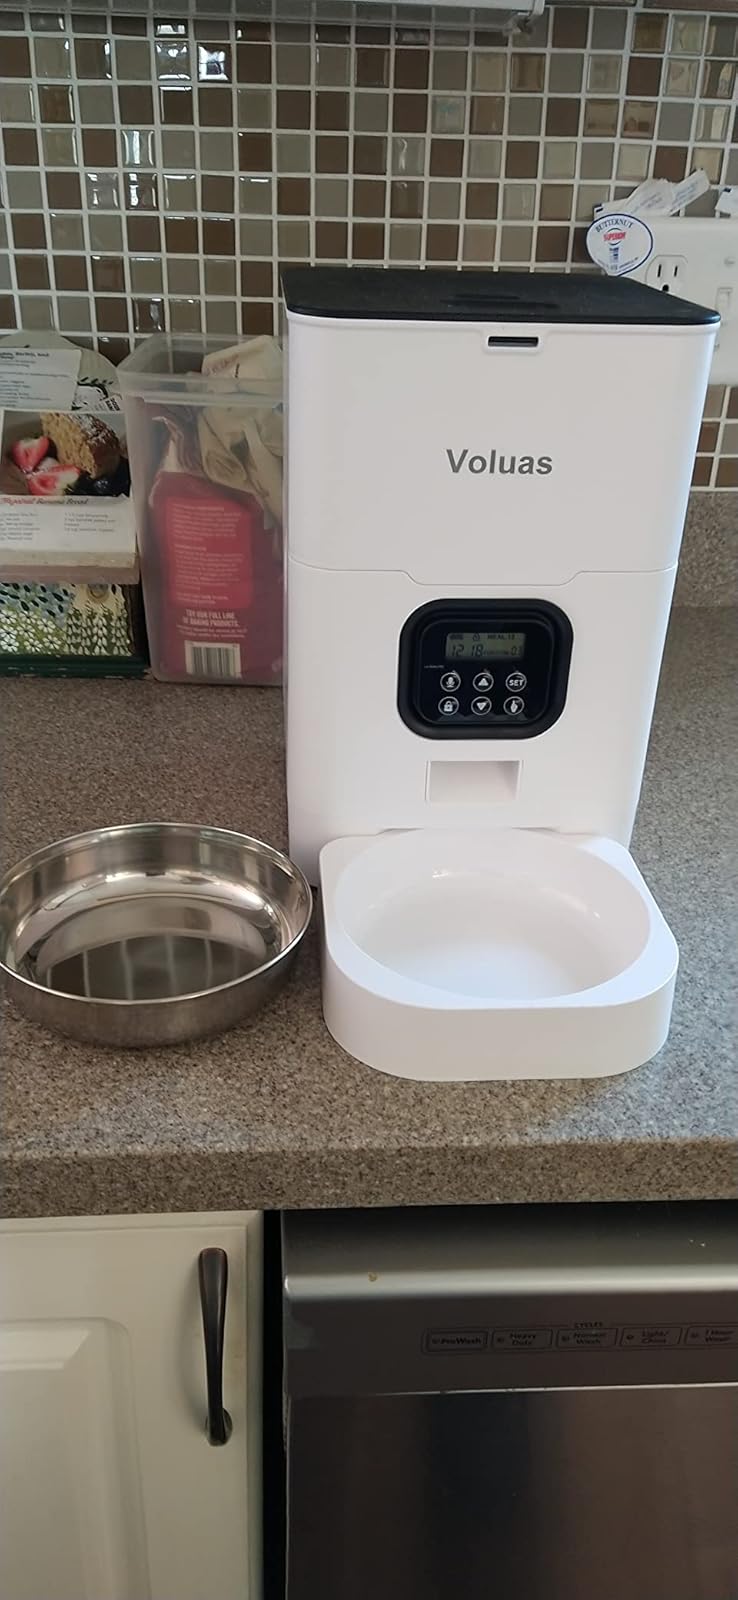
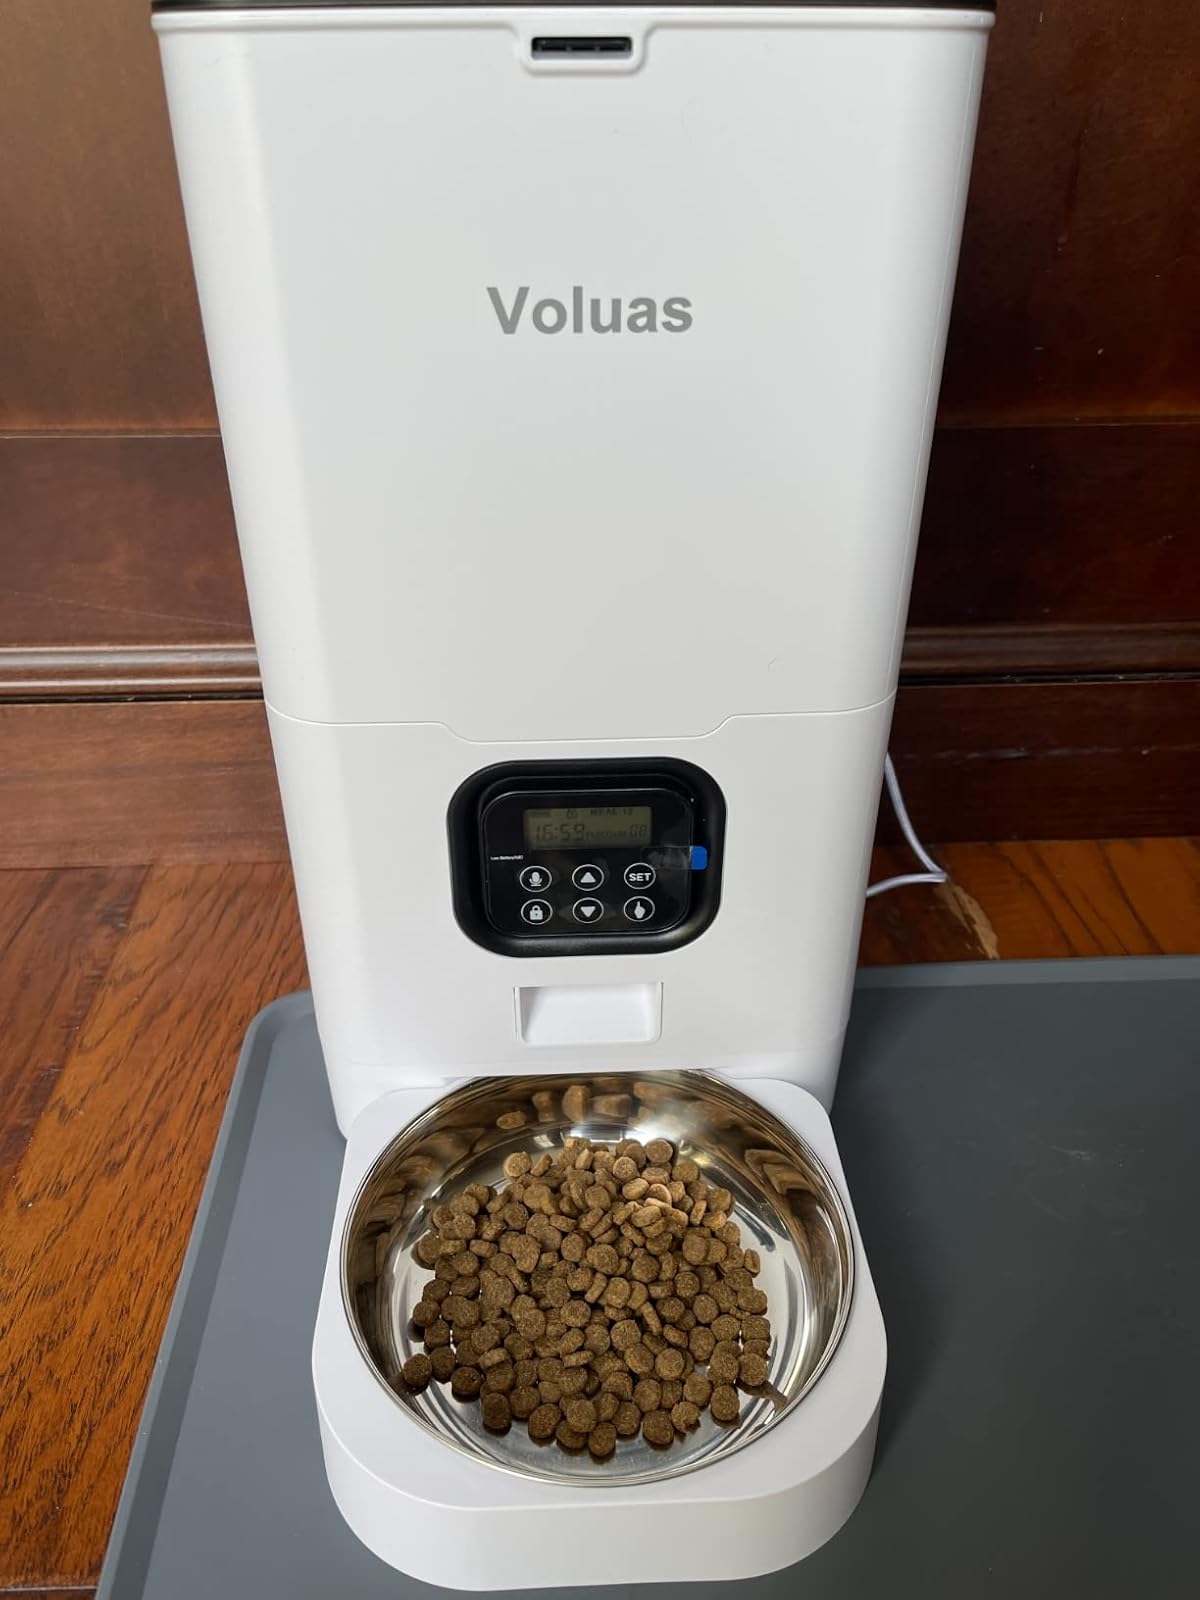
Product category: items_feeder
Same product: yes